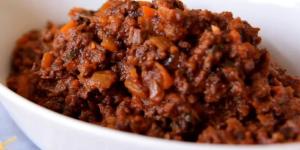
relleno para pavo tradicional